Comedy troupe

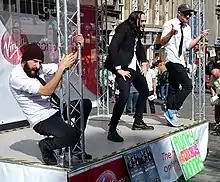
Australian comedy troupe Aunty Donna performing at the Edinburgh Festival Fringe

A comedy troupe is a group of comedians and associated personnel who work together to perform comedy as entertainment. The term is often used interchangeably with comedy group, and the troupe may specialize in a specific genre or style of comedy.